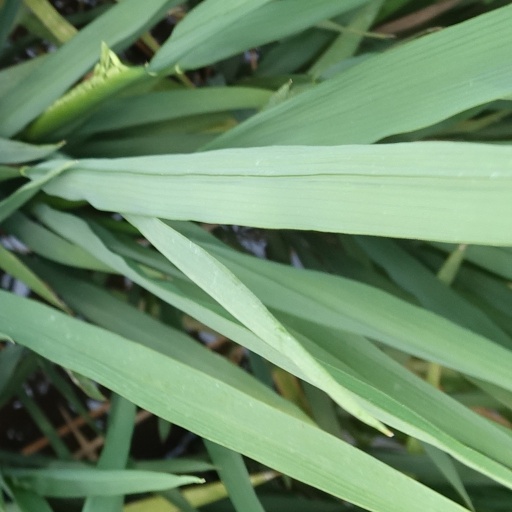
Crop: rice